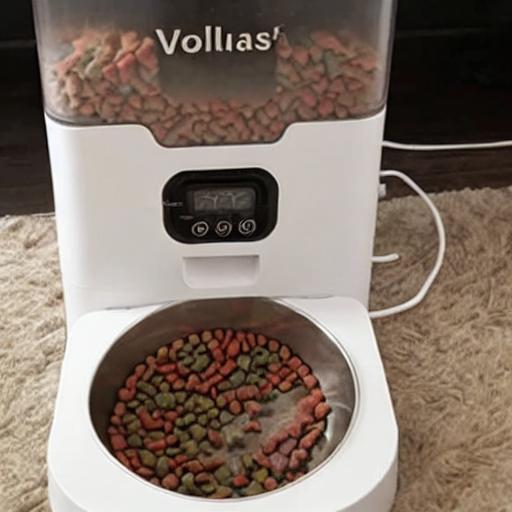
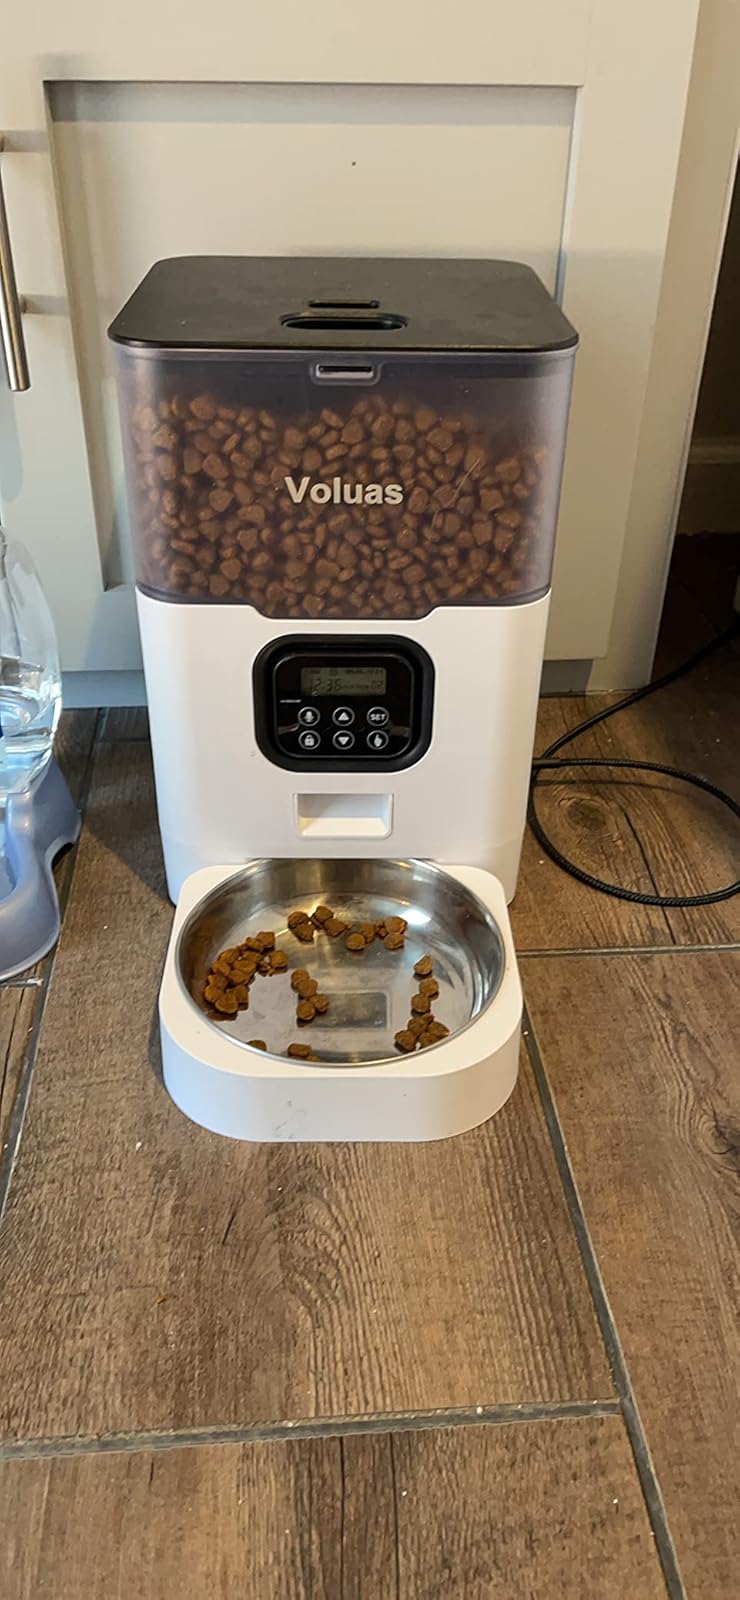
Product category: items_feeder
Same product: no